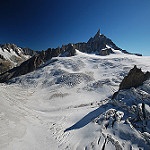
Label: glacier